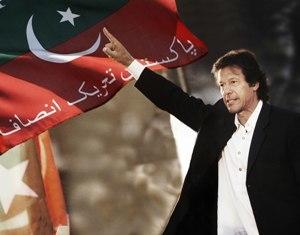
Le Mouvement du Pakistan pour la justice est un parti politique pakistanais fondé par Imran Khan en 1996, qui devient la première force du pays après les élections législatives de 2018.